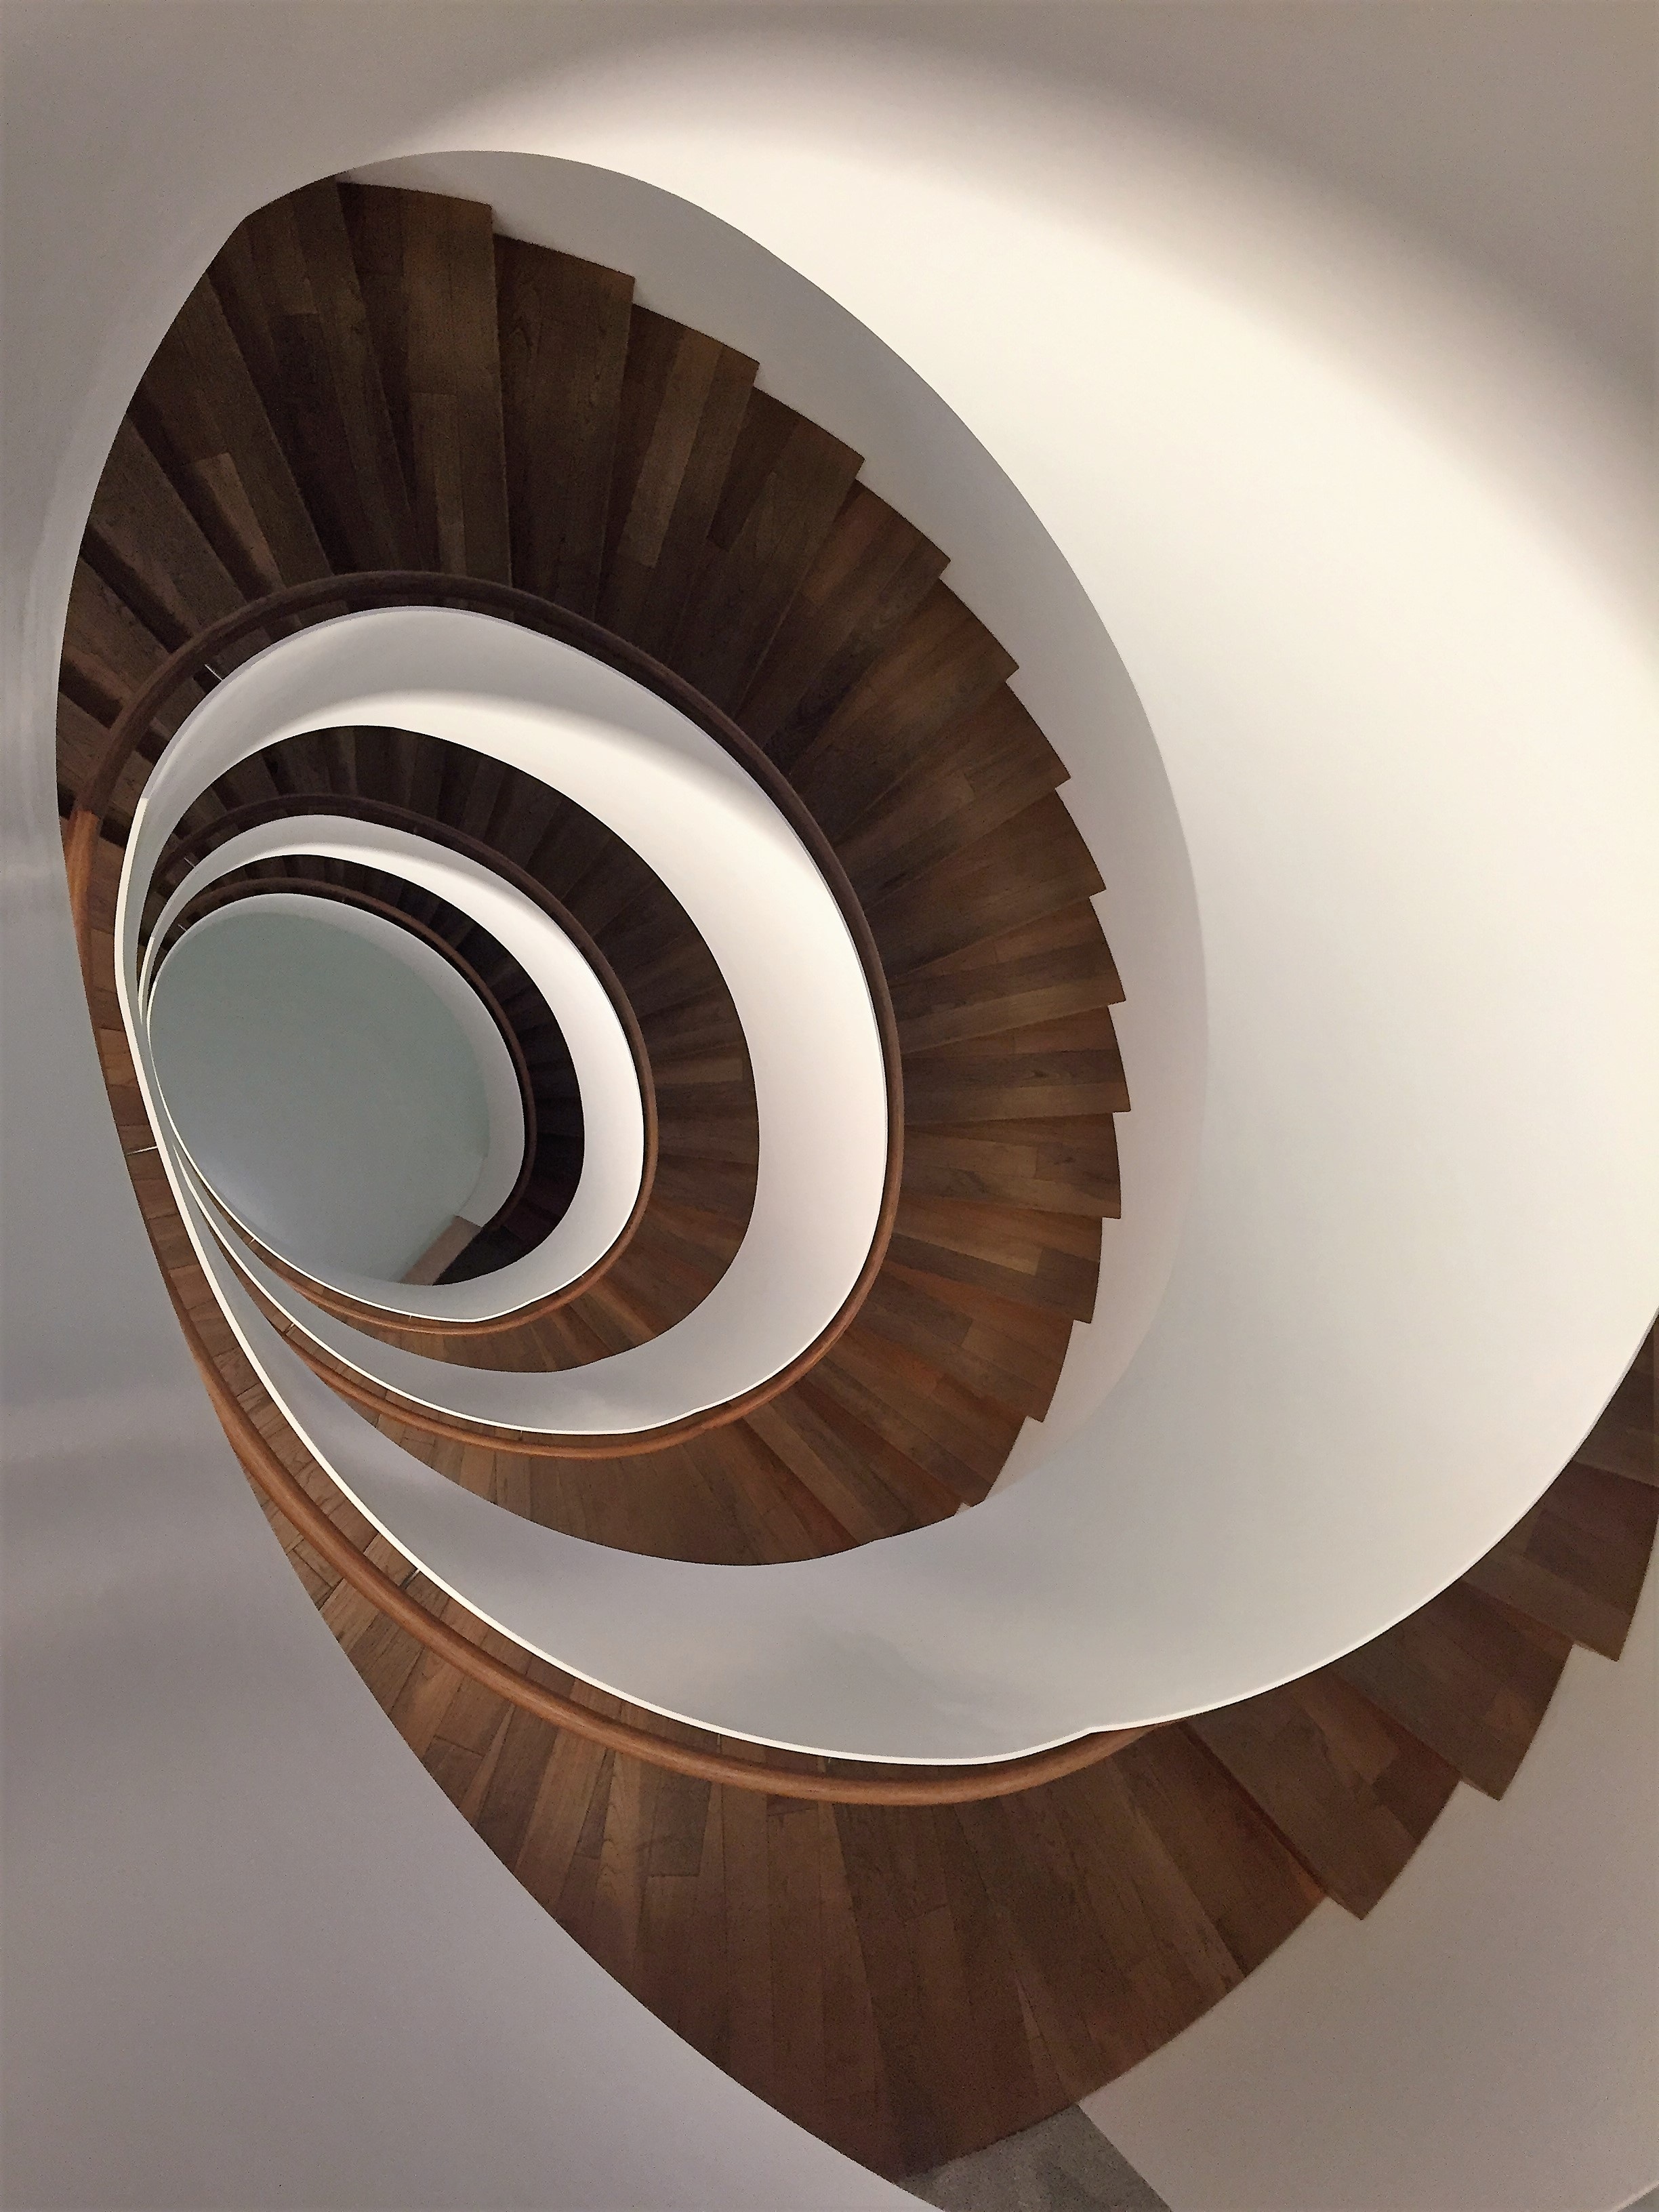
table, architecture, wood, wheel, spiral, building, staircase, ceiling, furniture, lighting, circle, product, design, stairs, rise, shape, gradually, stair step, man made object, aircraft engine